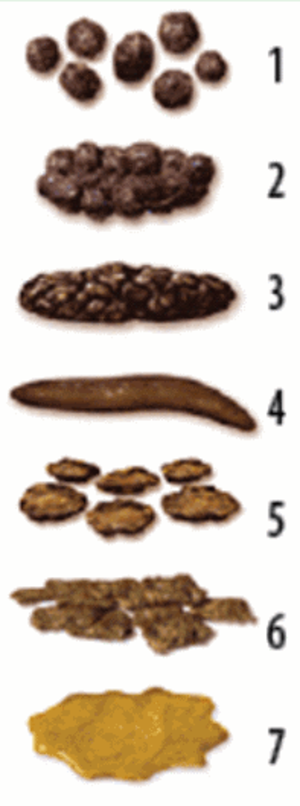
Échelle de Bristol Español: Escala de heces de Bristol